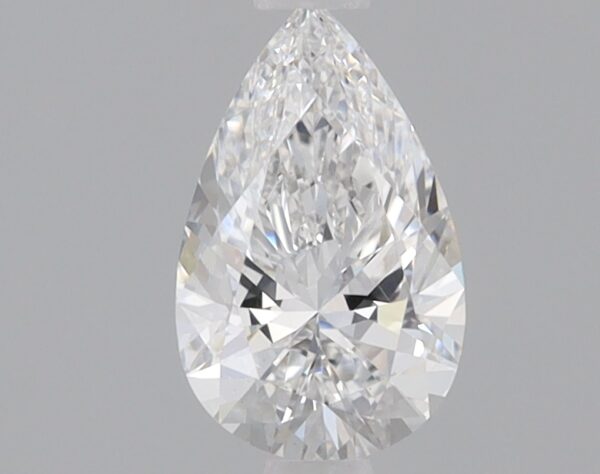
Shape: pear
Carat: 0.72
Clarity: VS1
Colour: E
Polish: EX
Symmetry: EX
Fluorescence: NONE
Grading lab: IGI
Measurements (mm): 8.09 x 5.04 x 3.15